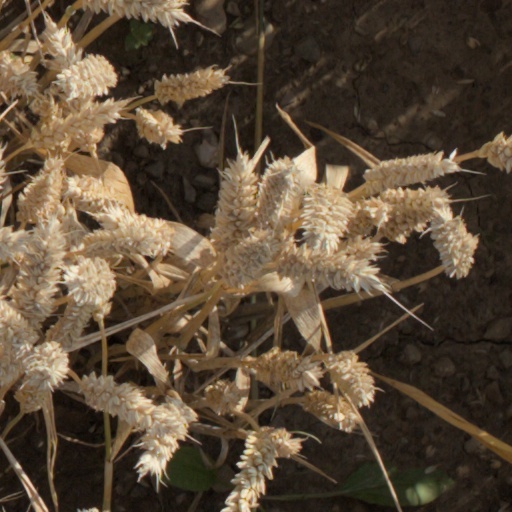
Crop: wheat